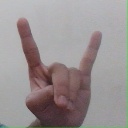
अक्षर: श